Saga pedo

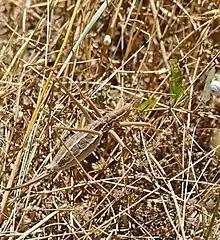
The species is easily overlooked because of its excellent camouflage, as shown by this brown female in France

"Saga pedo" is found in the southern half of Europe, and through western and central Asia as far east as northwestern China (Xinjiang) and southwestern Siberia. In Asia, the southernmost parts of its distribution are in southern Anatolia, Armenia, Azerbaijan, Tajikistan and Turkmenistan, and it ranges north as far as Kurgan Oblast, Russia, at latitude 54º30' N. In Europe, the southernmost places where it occurs are Italy (including Sardinia and Sicily), far northern Greece and the Iberian Peninsula (widespread but local in Spain; its presence in Portugal is questionable). In Europe outside of Russia, it occurs as far north as the Czech Republic, Slovakia and Ukraine; further west its range does not extend north of the Alpine region (it occurs in both Austria and Switzerland, but not in Germany) and in France (including Corsica) it is restricted to southern regions up to about from the Mediterranean coast.